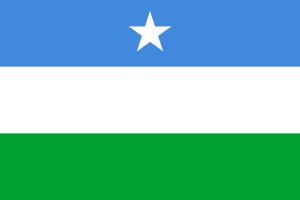
Puntland
Puntlands flag
Puntland er en tidligere region i det nordøstlige Somalia. I 1997 erklærede områdets de facto-lederskab, at Puntland var en autonom stat, men det er endnu ikke blevet anerkendt af noget land eller nogen international organisation.